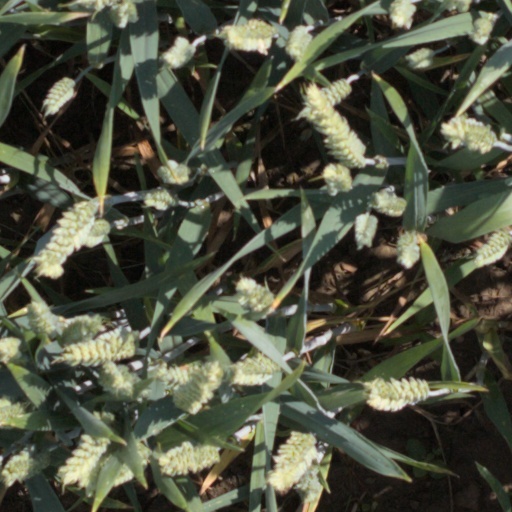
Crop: wheat